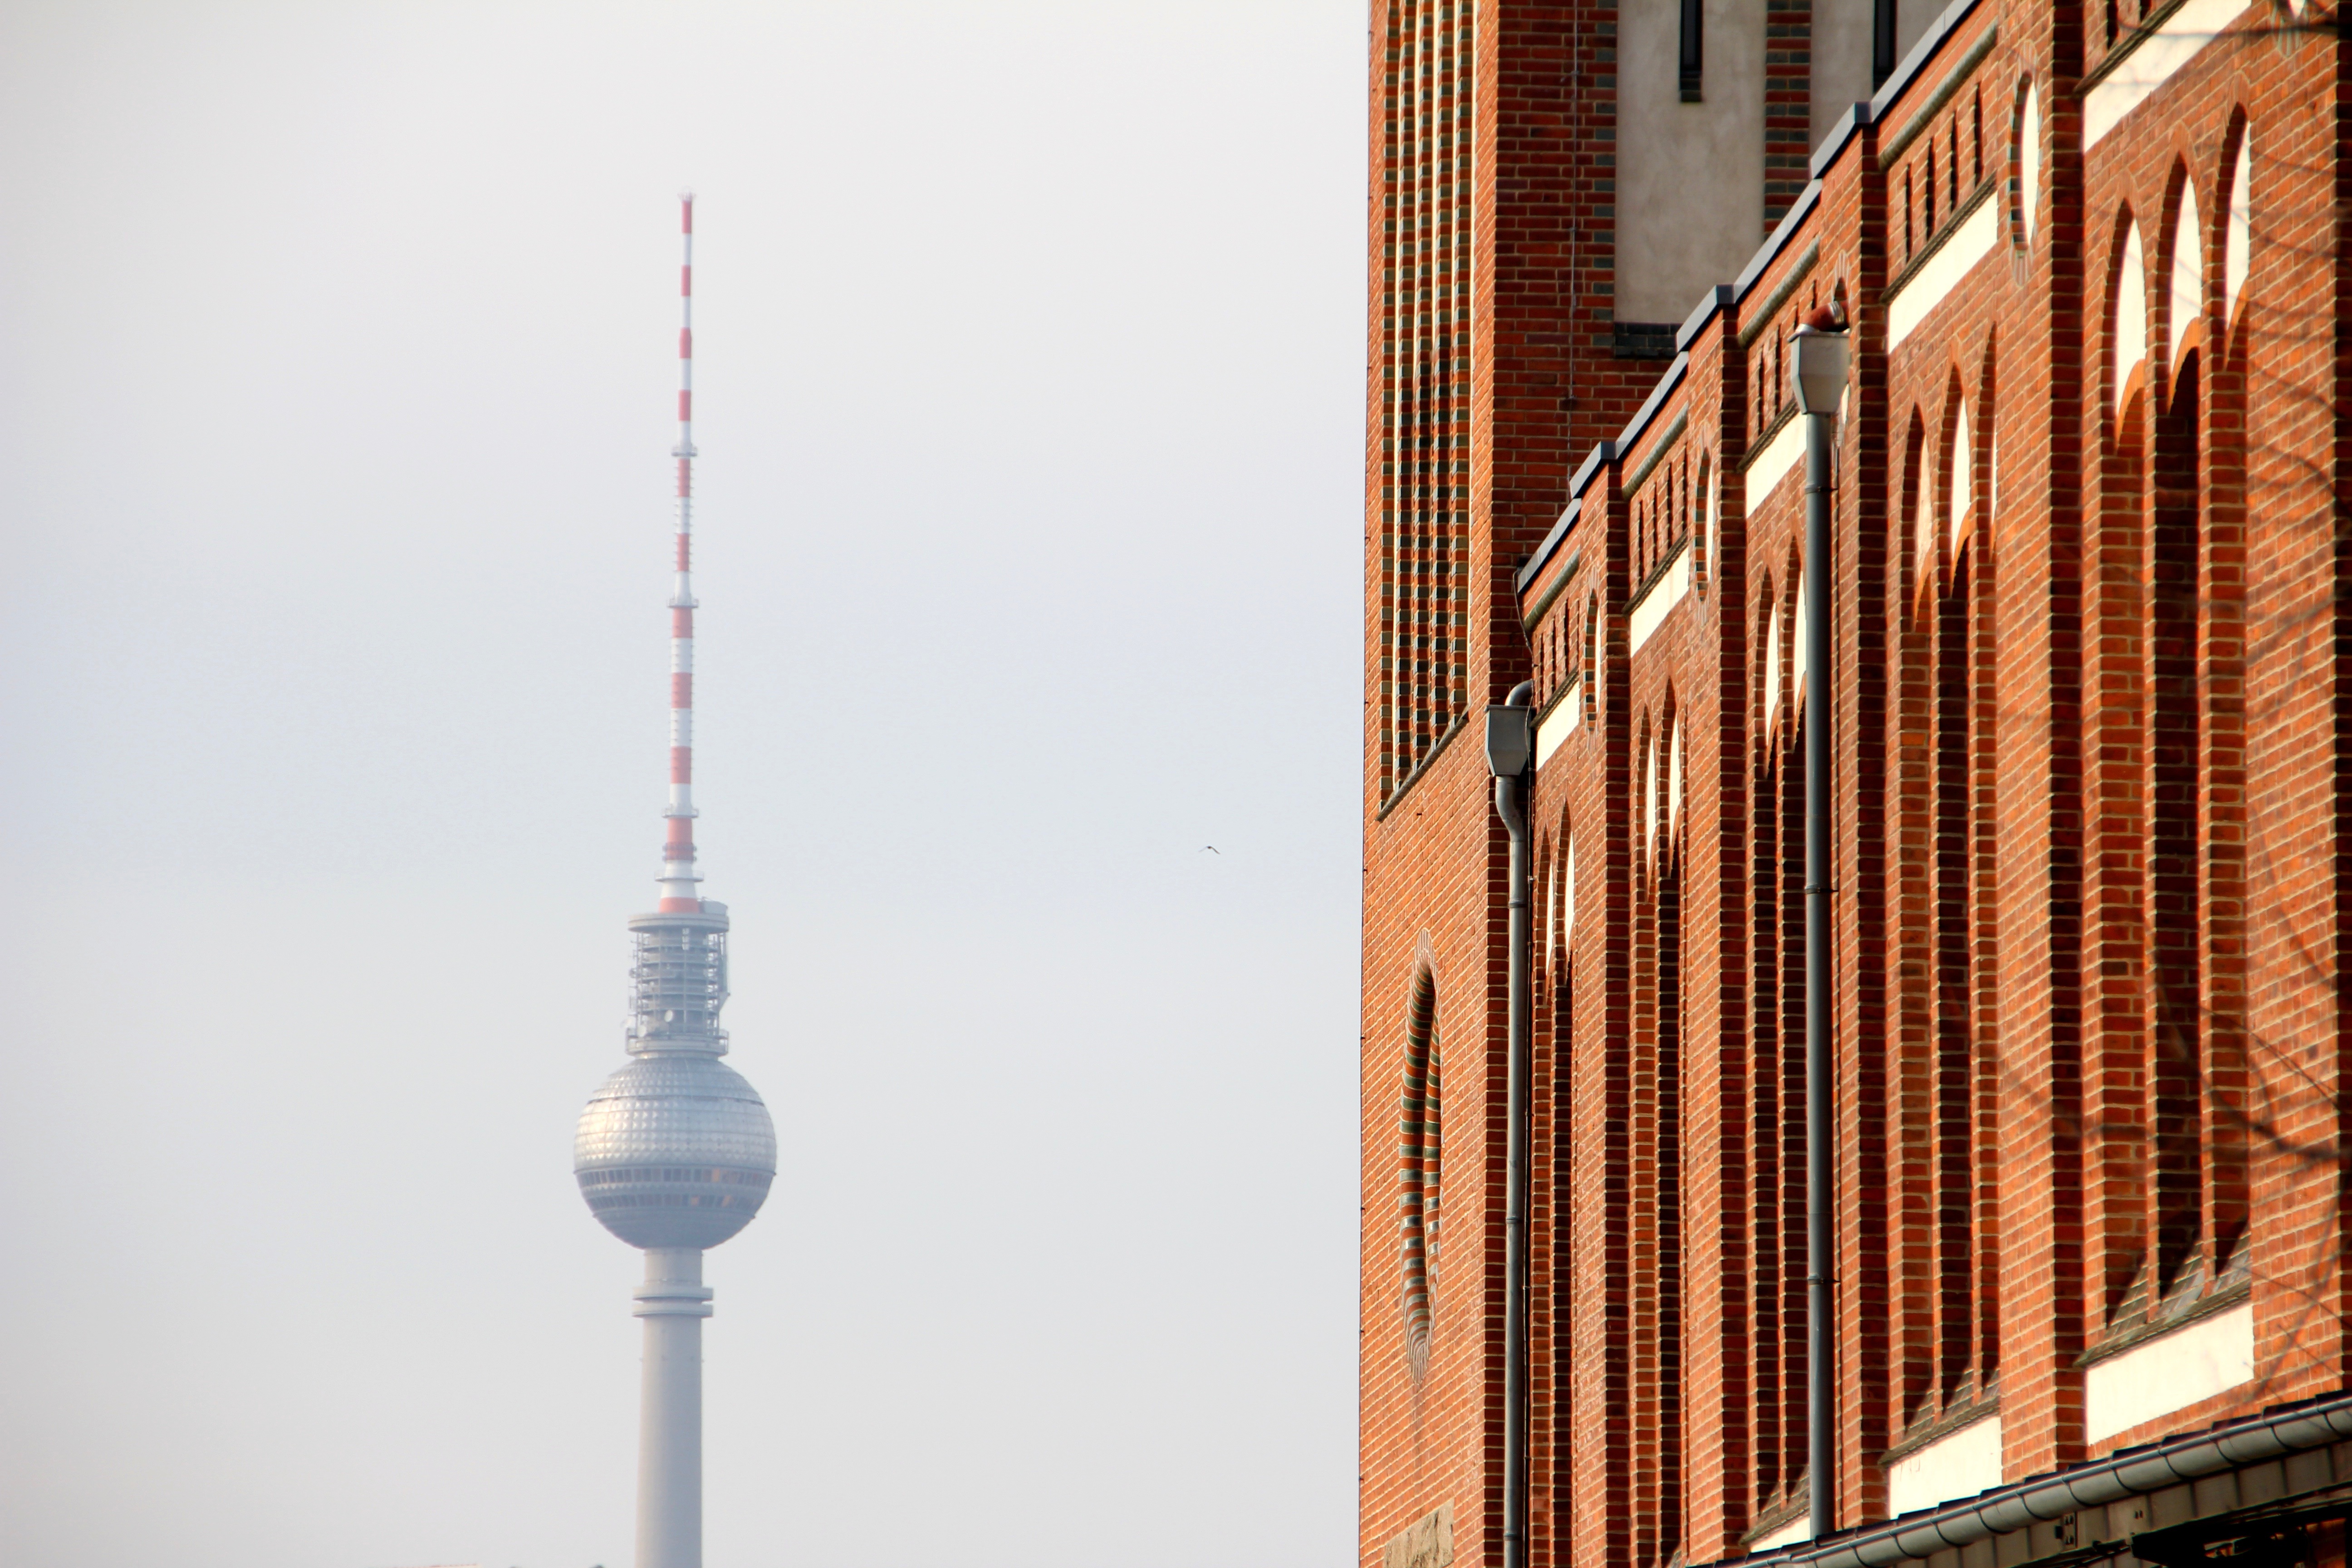
skyscraper, wall, line, column, mast, landmark, lighting, places of interest, capital, germany, berlin, shape, tv tower, window covering